List of airports in Angola

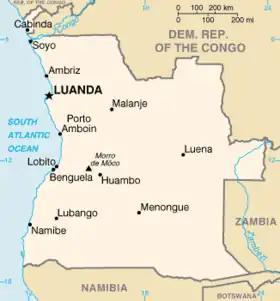
Map of Angola

This is a list of airports in Angola, sorted by location.